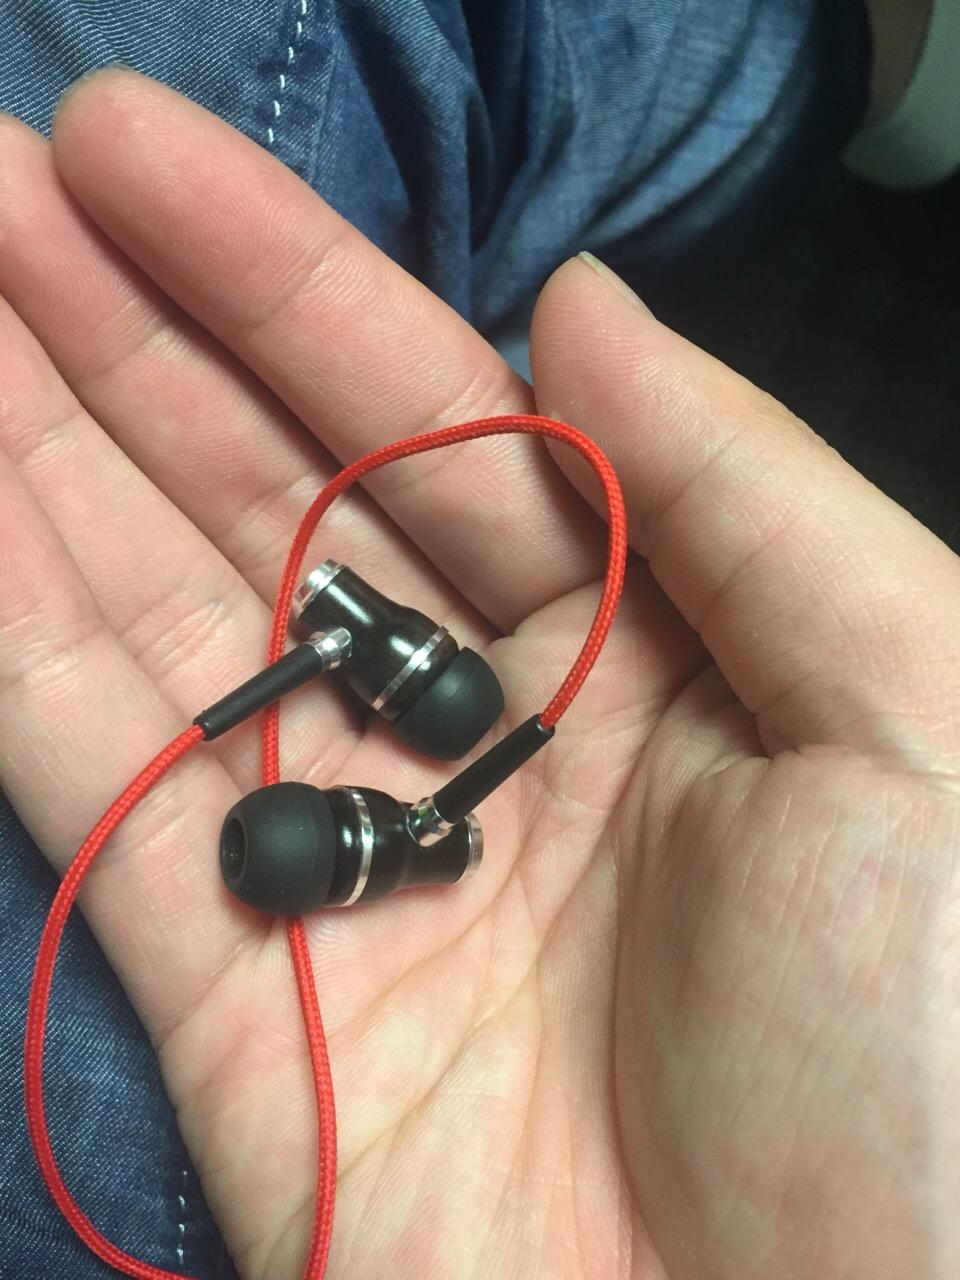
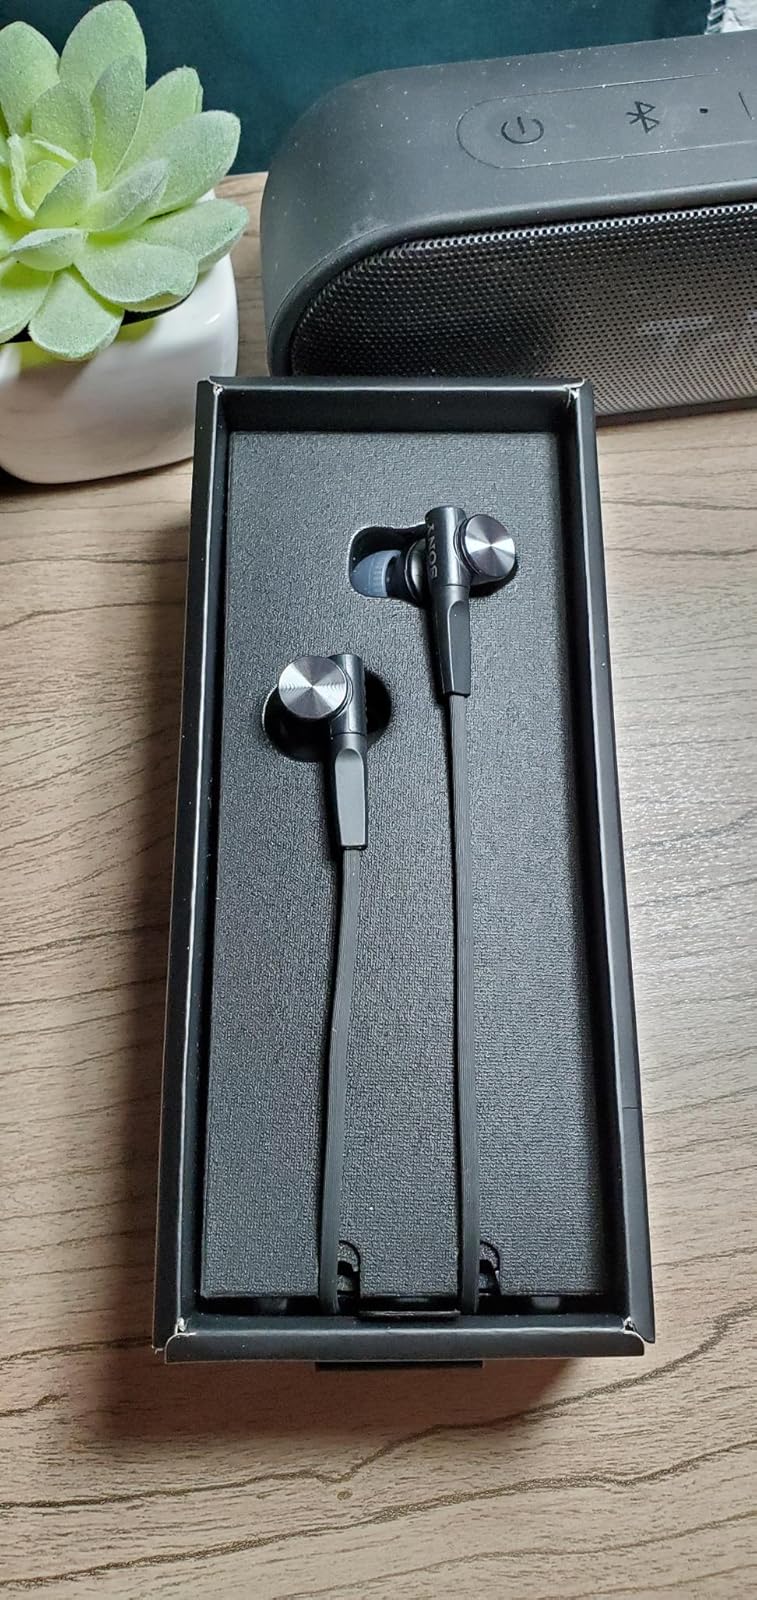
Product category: headphones
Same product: no